Raimonda Gaetani

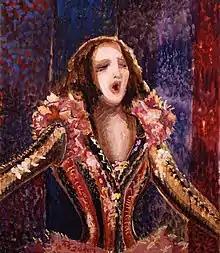
Singer ("I Pagliacci") 2006; Tempera and acrylic on canvas cm 60x70; courtesy of Archivio Raimonda Gaetani

Gaetani designed sets and costumes for various productions of the opera "Pagliacci" directed by Zeffirelli, first presented in Leeds in 1984 (Opera North), and then in Rome (Teatro dell'Opera, 1992) and in Washington (Kennedy Center, 1997) starring Plácido Domingo. A new production of "Pagliacci" premiered in 2003 at Covent Garden, starring Plácido Domingo and Angela Gheorghiu. Following productions were shown in Athens (2005, Herodeion, Athens Festival), Moscow (Kremlin Theater, 2007), Genoa (Teatro Carlo Felice), Verona (Teatro Filarmonico), Los Angeles (LA Opera, 2015), and Muscat (Royal Opera House, 2018). Gaetani also designed both sets and costumes for "Cavalleria Rusticana" (Opera North). She created costumes for "La Traviata" at the Metropolitan Opera House in New York (1998), at the Teatro de la Maestranza of Seville in Spain (1999) and later in Rome (2007) and Messina (Teatro Vittorio Emanuele, 2018), always directed by Zeffirelli. Moreover, hers are the costumes for "Il Trovatore" at Arena di Verona (2001, 2016).